Bohdan Pomahač

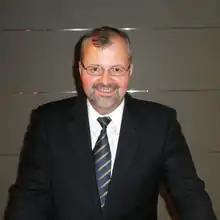
Bohdan Pomahač in 2012

Bohdan Pomahač (born 8 March 1971) is a Czech plastic surgeon. He led the team that performed the first full face transplant in United States and the third overall in the world.